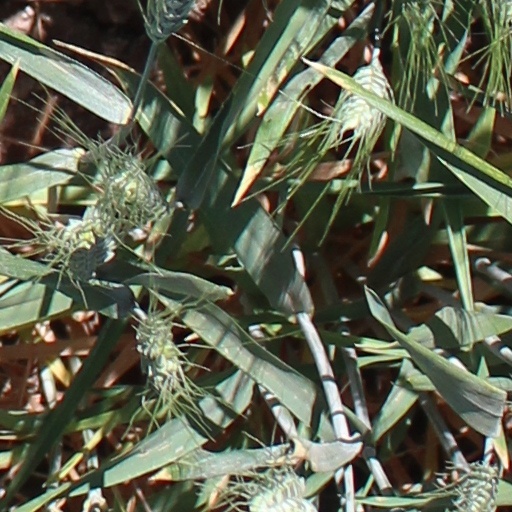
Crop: wheat